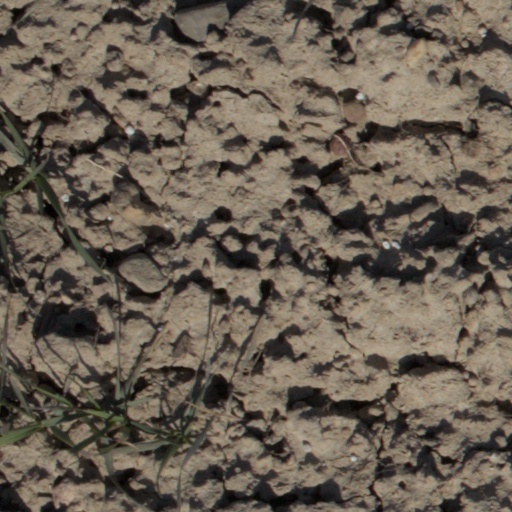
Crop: wheat